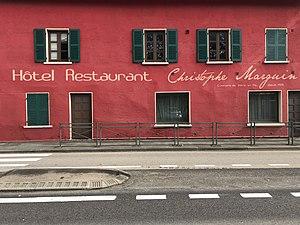
Restaurant Marguin aux Échets, fermé en 2017.
Les Échets est une localité située sur le territoire de la commune de Miribel, dans l'Ain. Si le bourg de Miribel est situé dans la région de la Côtière, Les Échets est situé en Dombes.